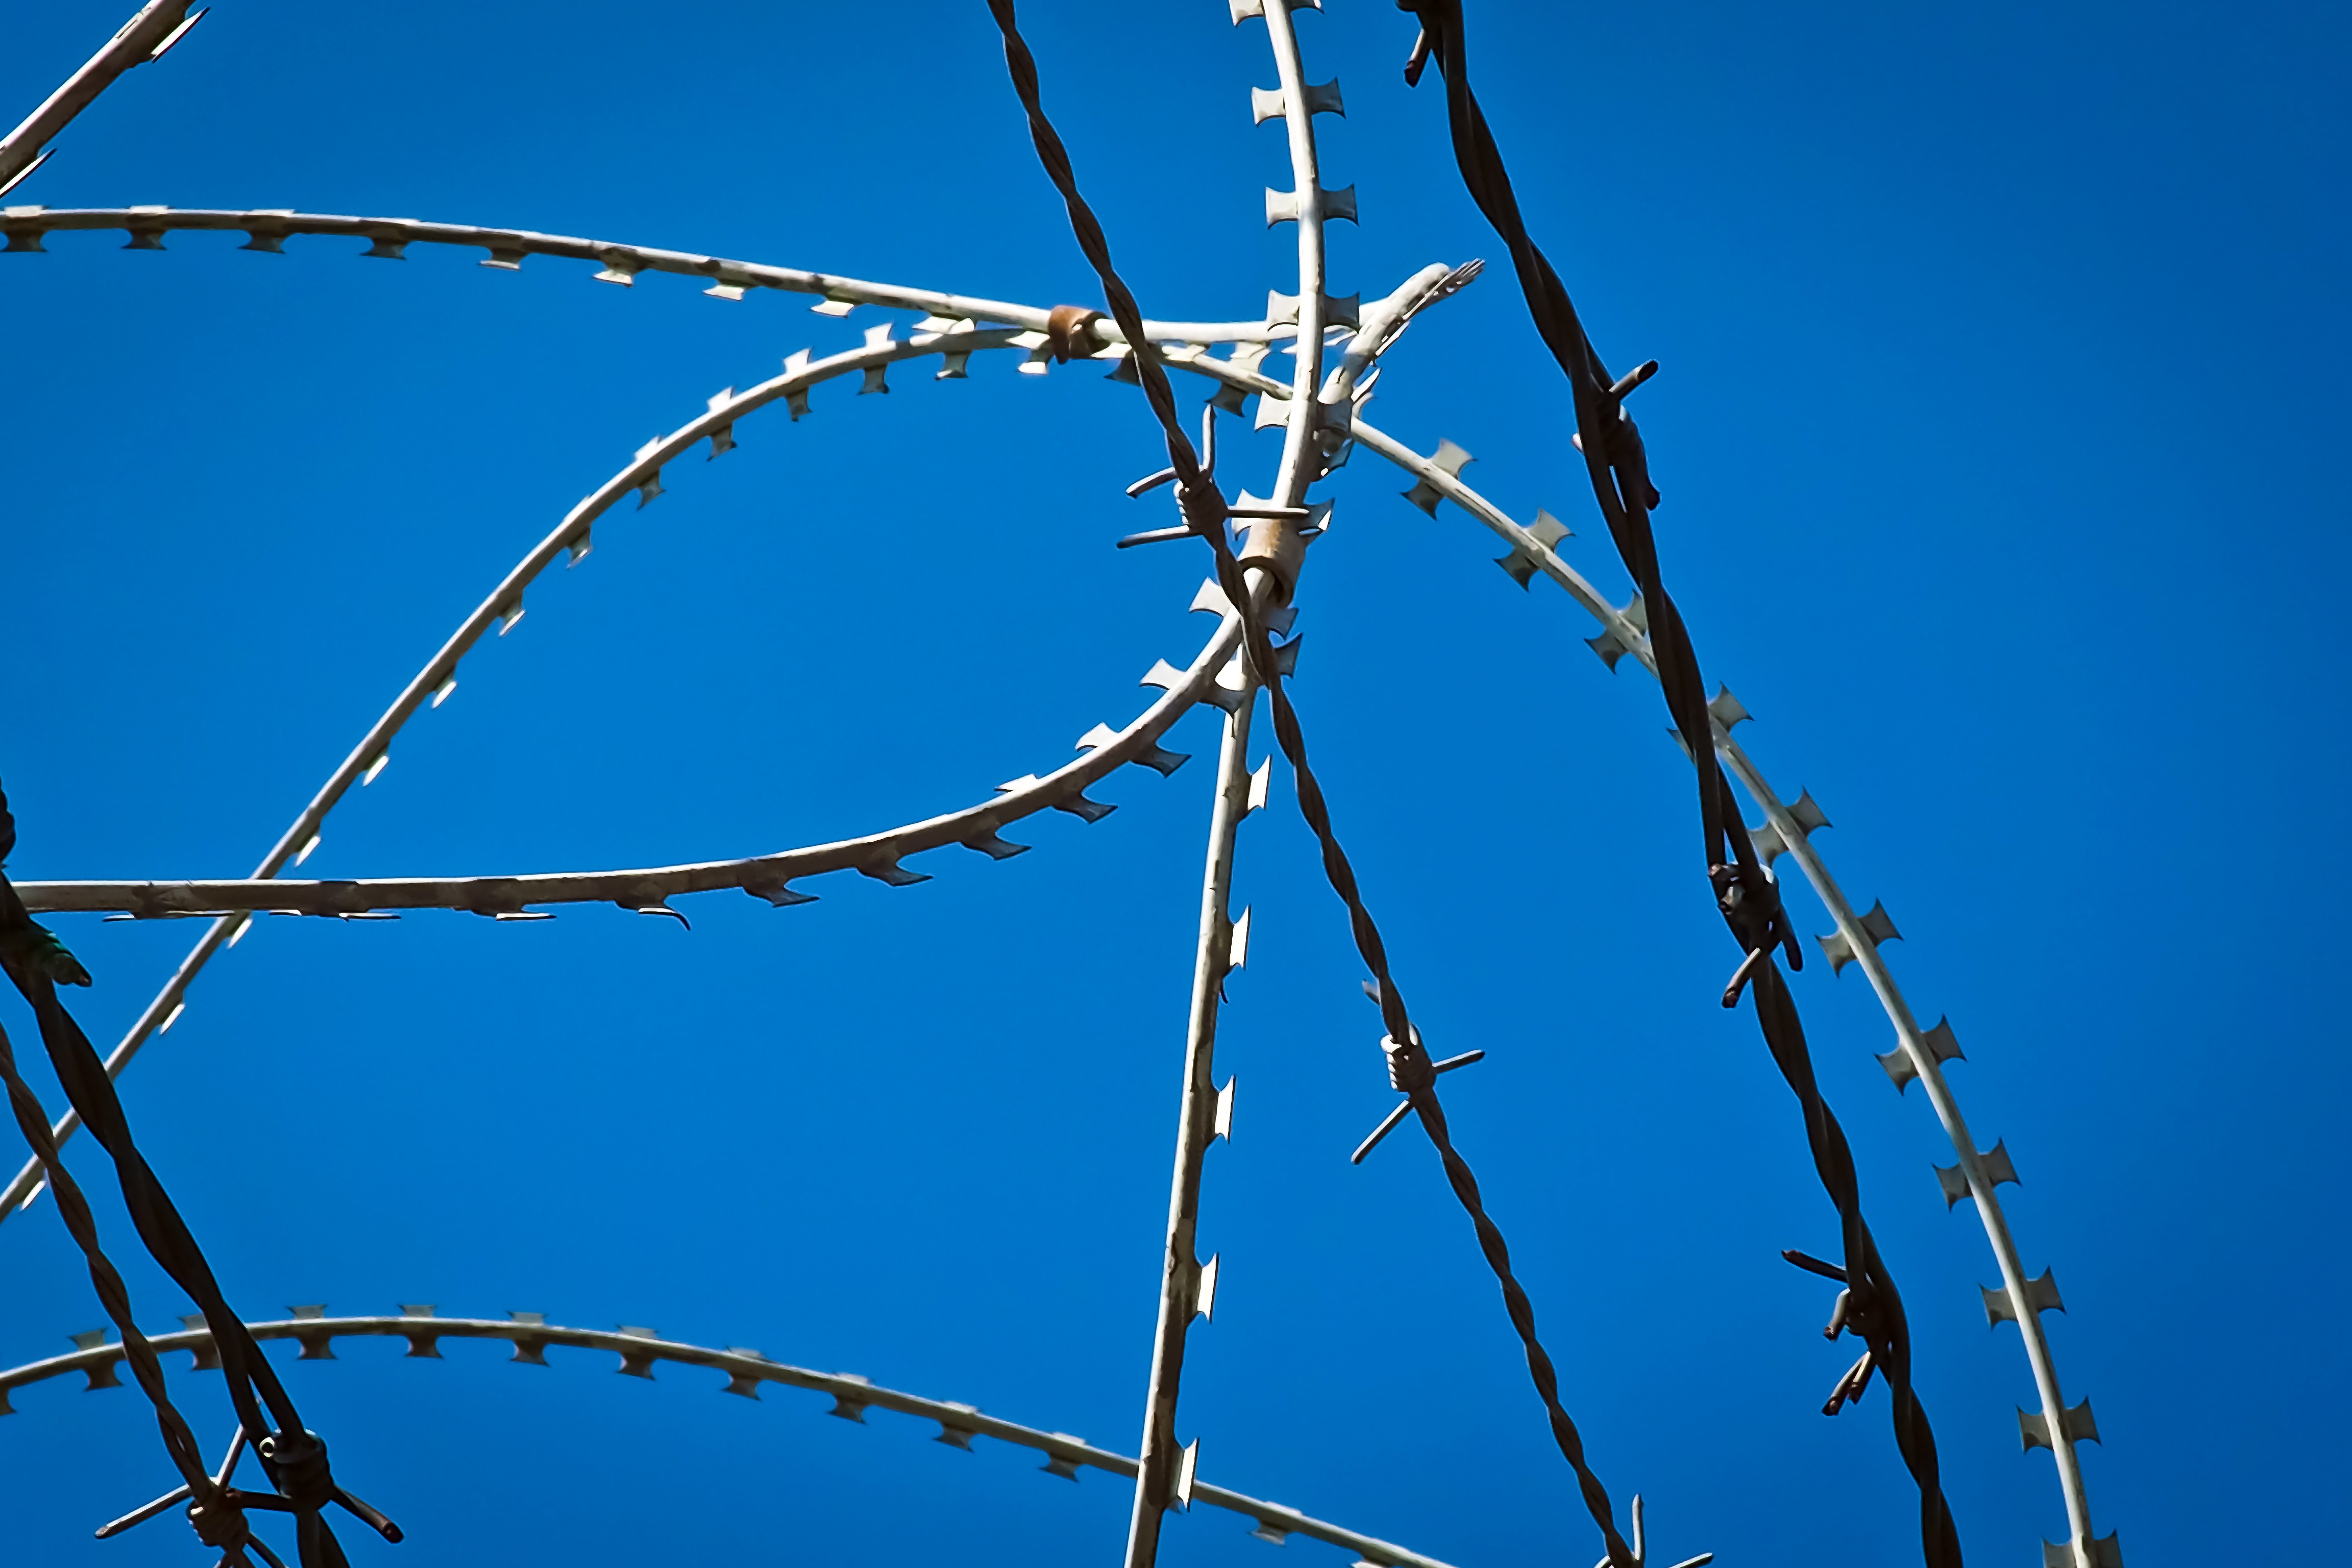
branch, fence, barbed wire, sky, wind, wire fence, wire, line, tower, mast, metal, fencing, blue, freedom, electricity, pink, security, twig, enclosure, captivity, prison, barrier, caught, refugees, fenced, limit, pointed, spur, sure, imprisoned, demarcation, transmission tower, barbed wire fence, outdoor structure, wire fencing, home fencing, overhead power line